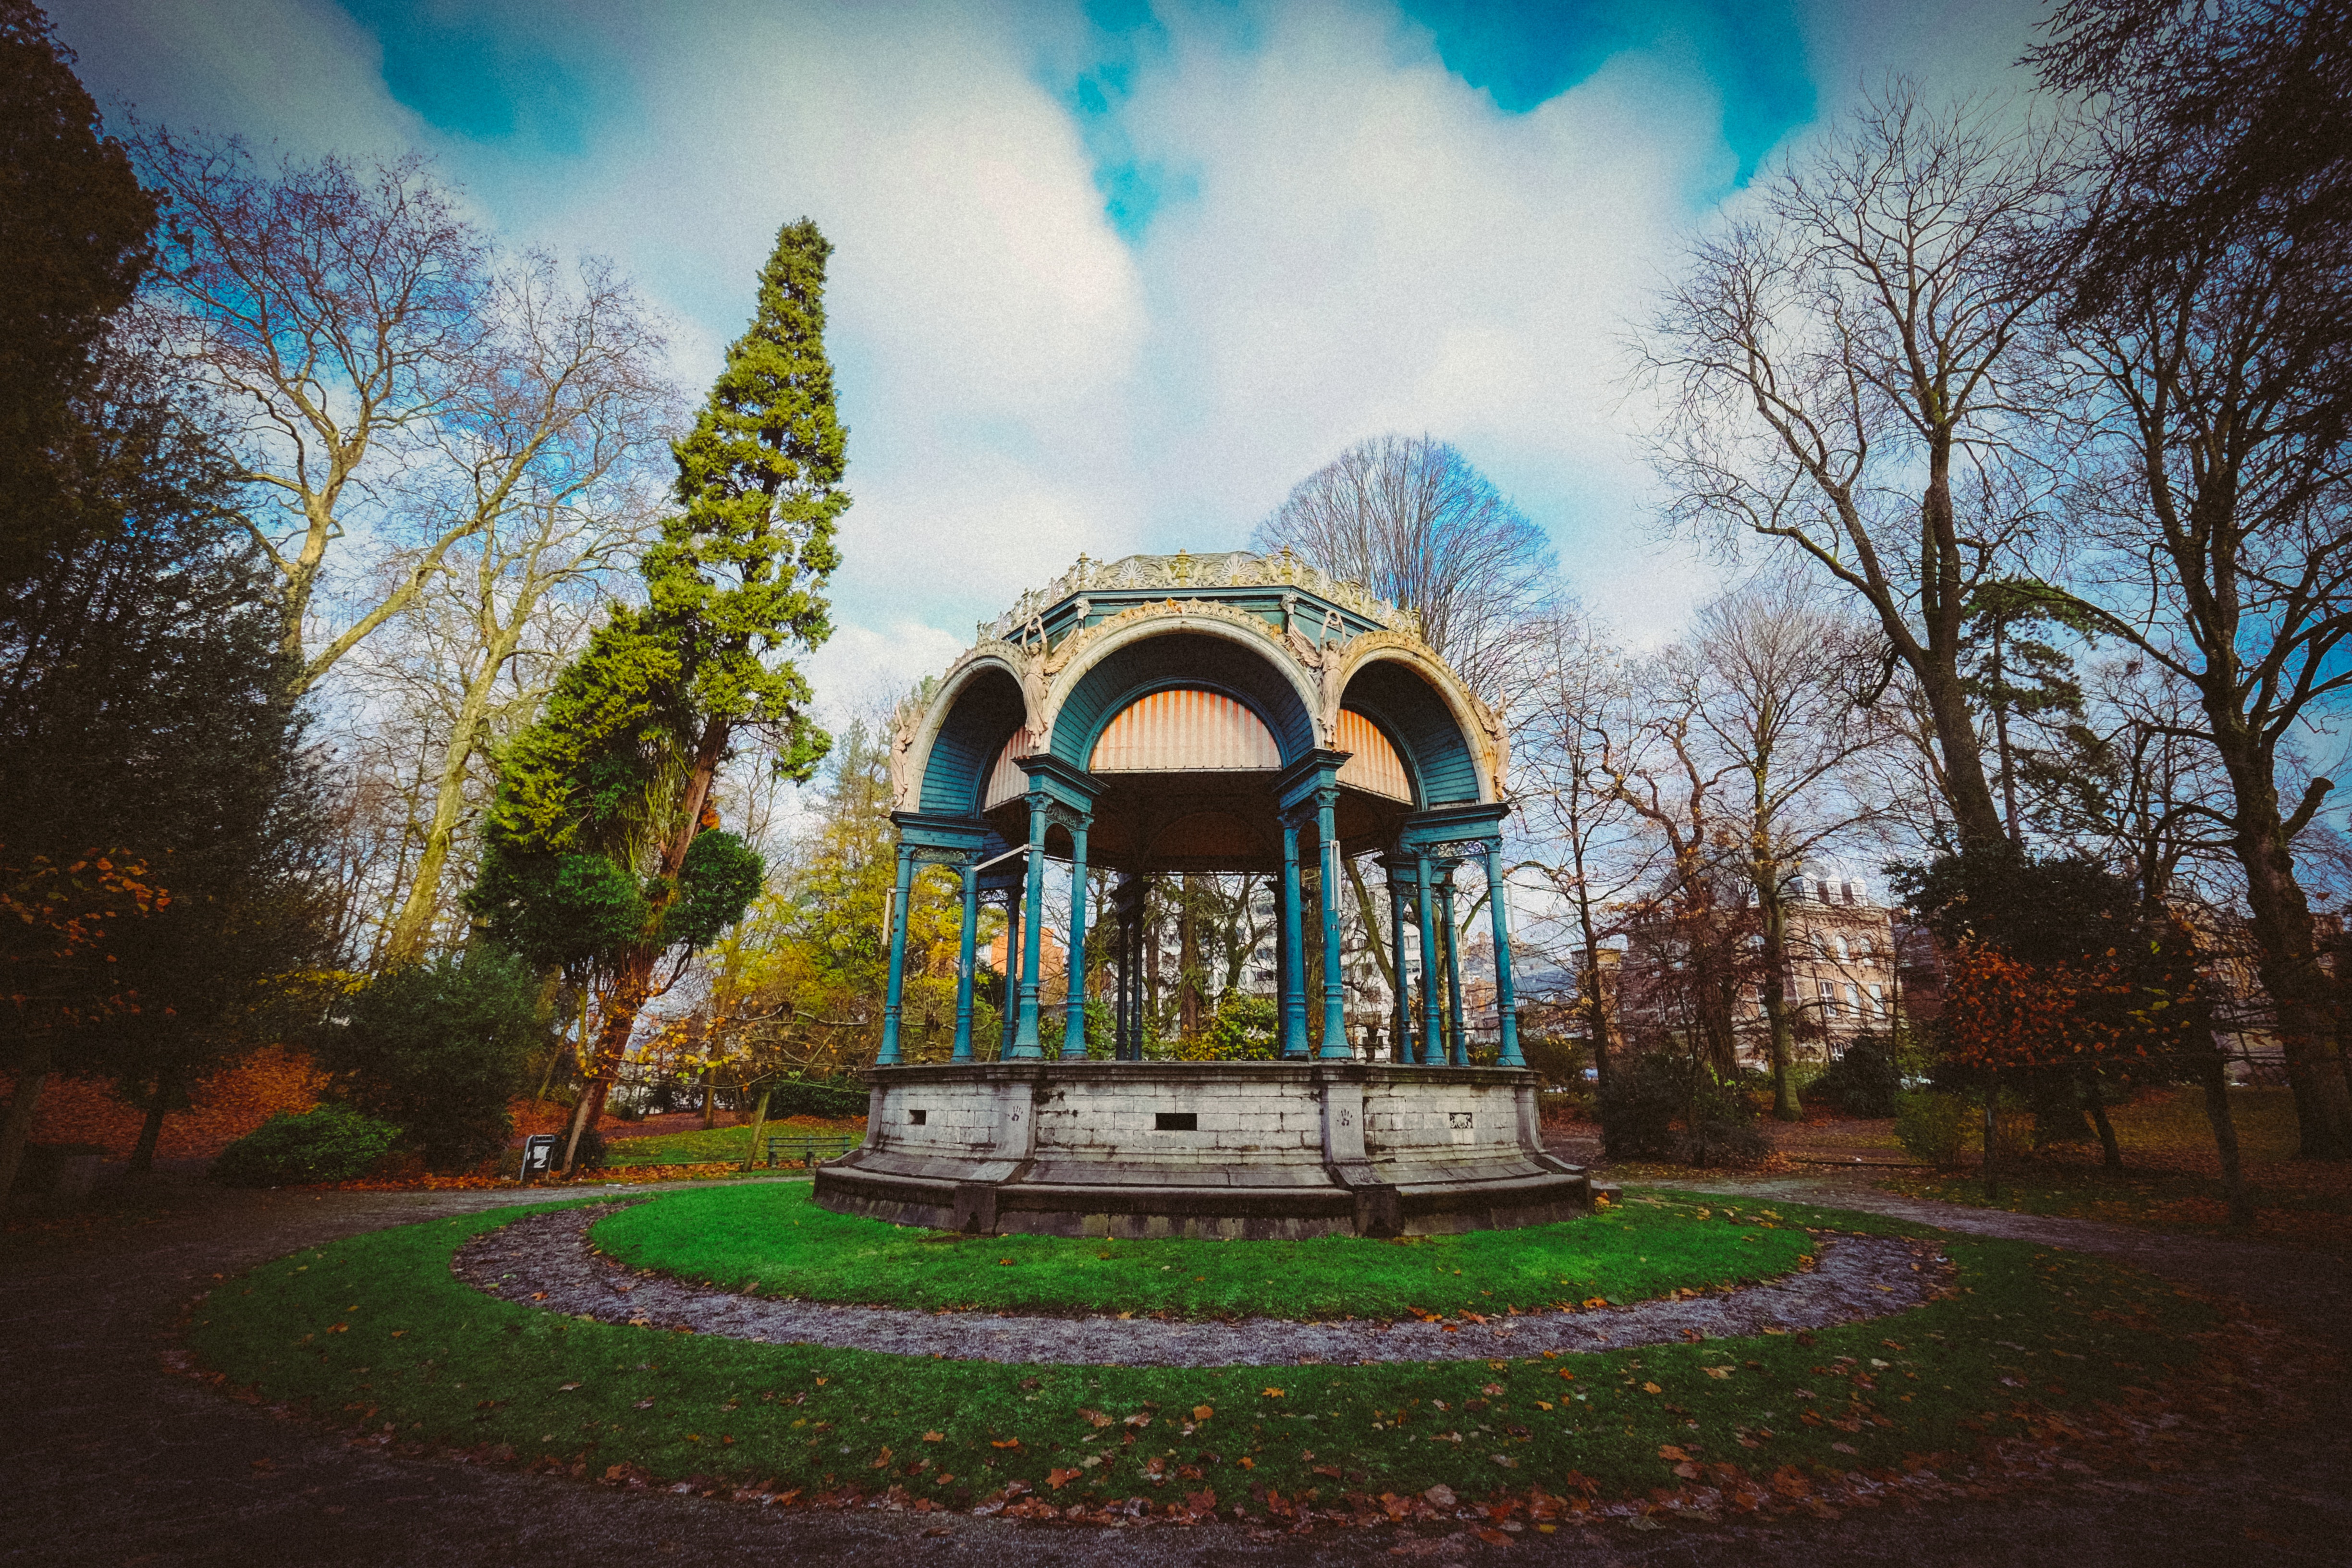
sky, tree, architecture, house, botany, building, chapel, grass, photography, cloud, plant, place of worship, arch, estate, home, leisure, shrine, temple, church, mausoleum, park, tourism, forest